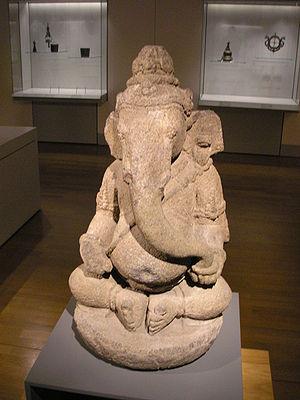
Kediri ou Daha était un royaume de l'est de Java, dans la région de l'actuelle ville de Kediri.